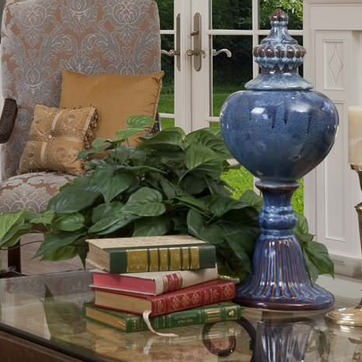
Material: foliage